Richard Baxter

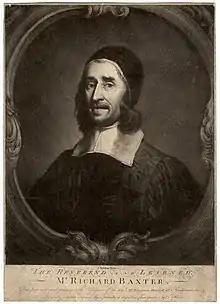
18th-century engraving of Richard Baxter, after a 17th-century portrait by John Riley.

After the 1660 Stuart Restoration, Baxter moved to London, where he preached until the Act of Uniformity 1662 took effect. His hope that moderate dissenters like himself could remain within the Church of England proved ill-founded, after this objective was obstructed by those on both sides. The Savoy Conference resulted in Baxter's "Reformed Liturgy", though it was cast aside without consideration. Baxter continued to advocate for a comprehensive "national church", off and on, until his death.